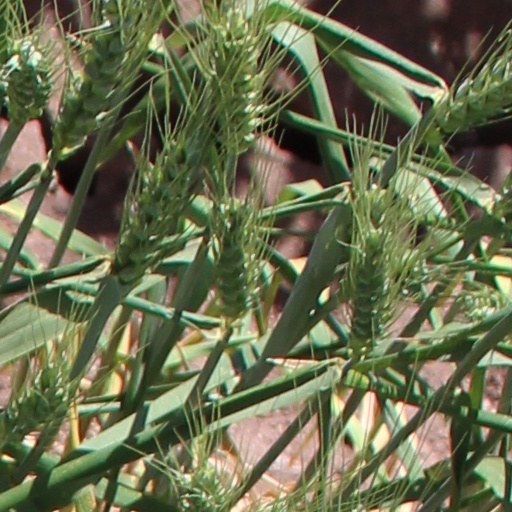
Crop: wheat